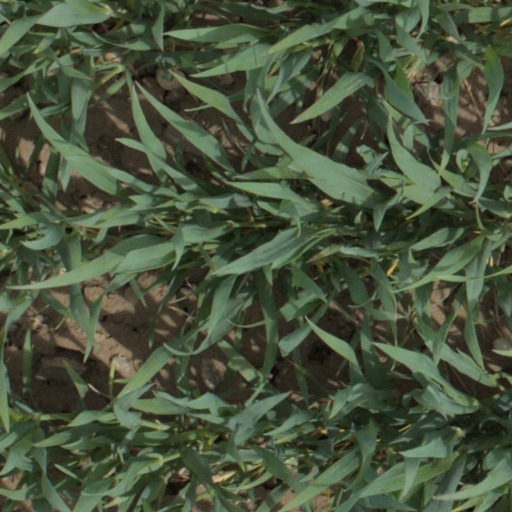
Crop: wheat